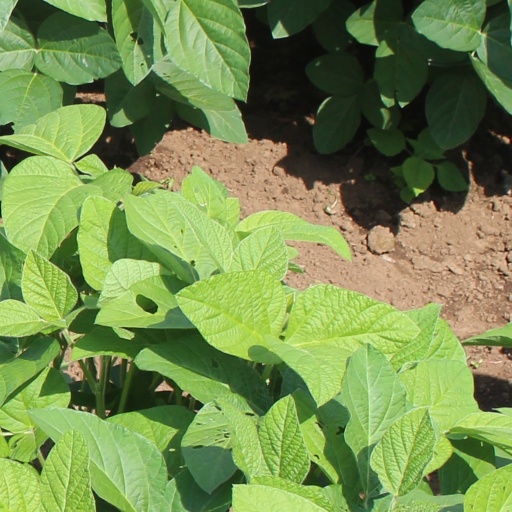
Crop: soybean